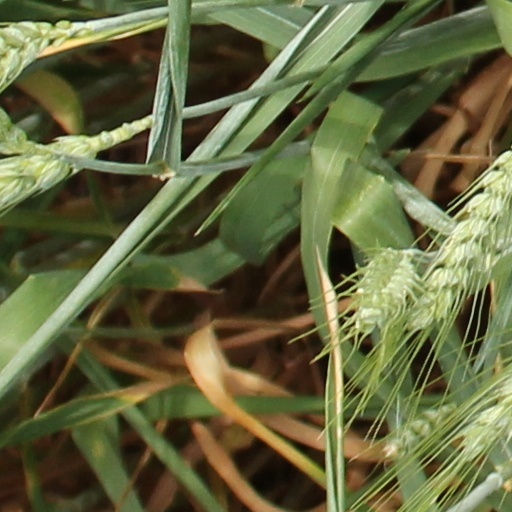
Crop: wheat